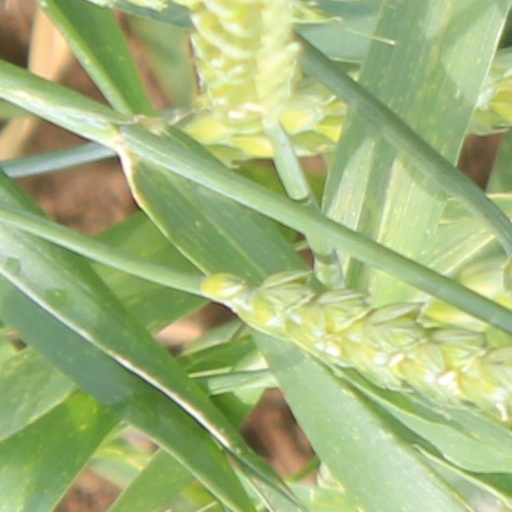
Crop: wheat